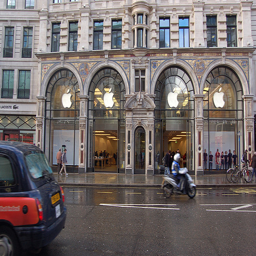
Traffic driving by a very tall building in a downtown area.
A man is riding on a moped in the middle of the street
A motorcycle is moving quickly down a street.
A motorcycle driving down the street past a store.
A very large building with pedestrians driving and walking by.